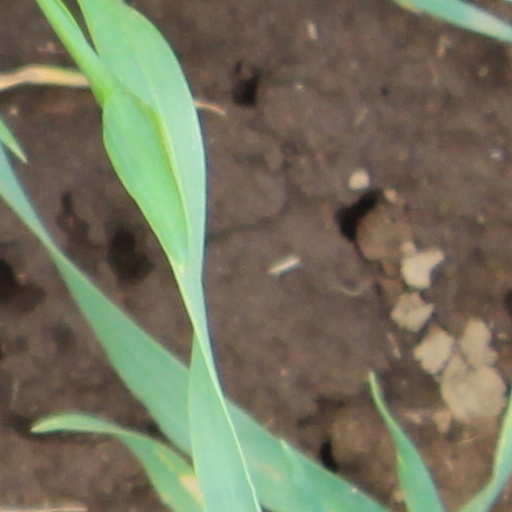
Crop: wheat